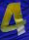
Number: 4